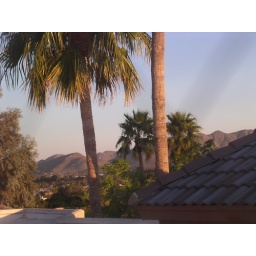
zoom in picture from kitchen window